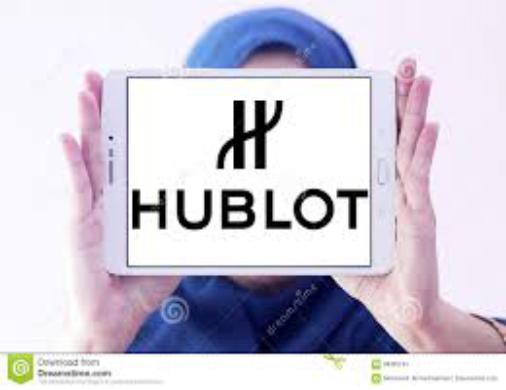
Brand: Hublot
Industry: Electronic